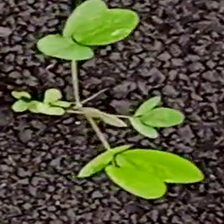
Weed species: Asian_Pigeonwings_(Clitoria Ternatea)